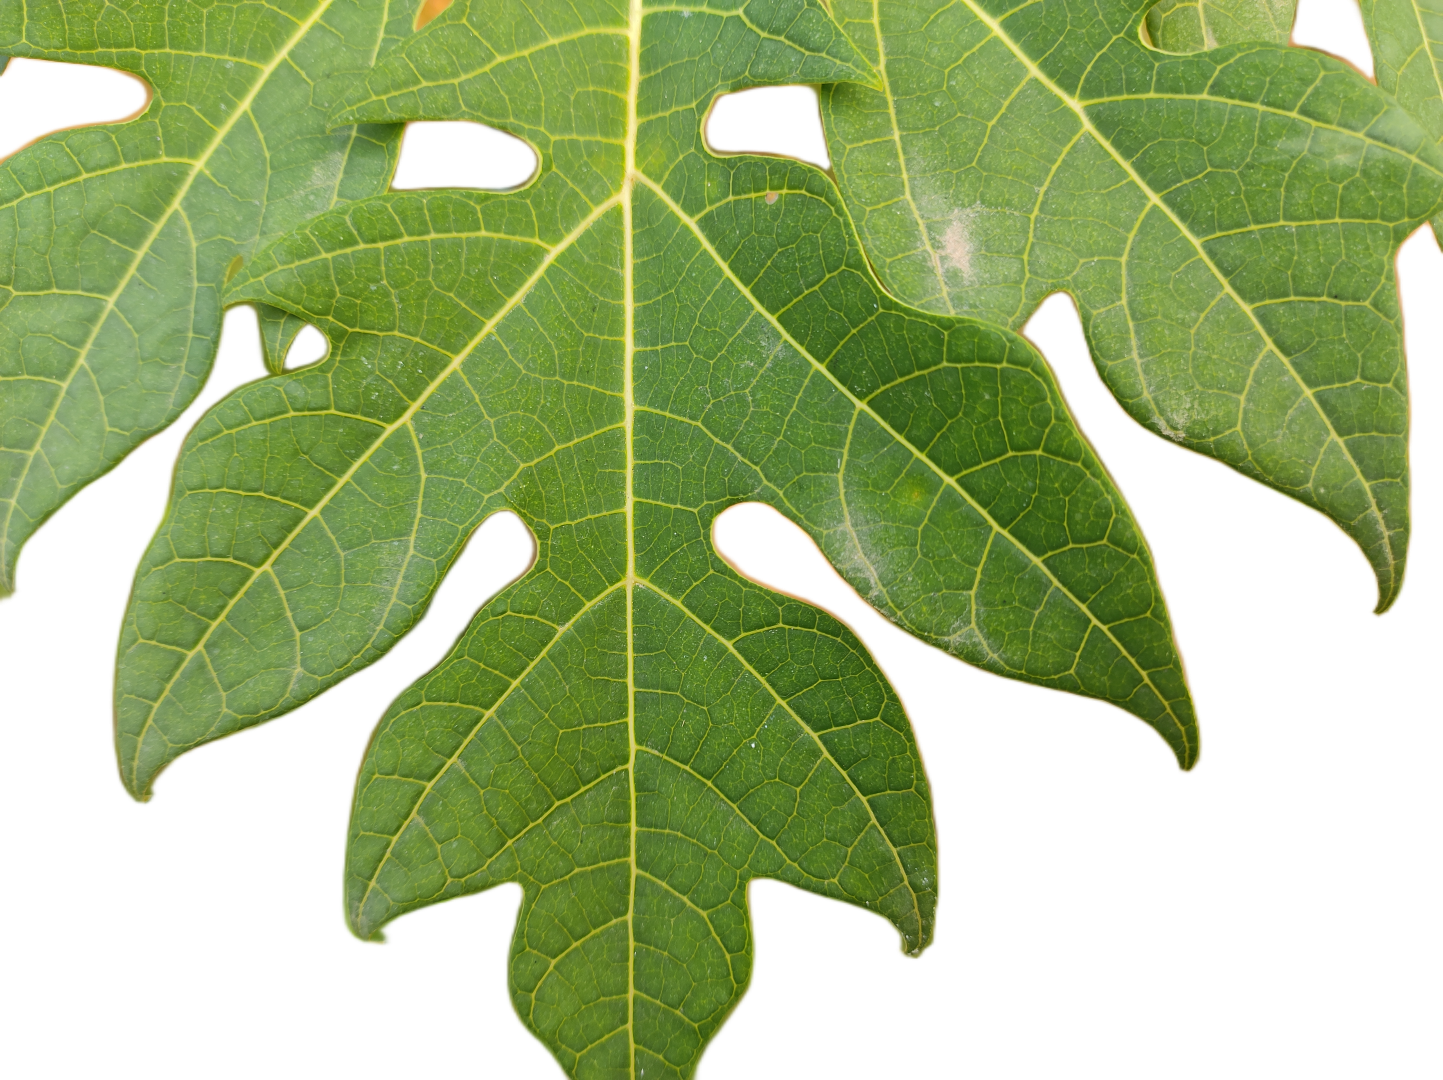
Crop: Papaya
Label: Healthy_leaf